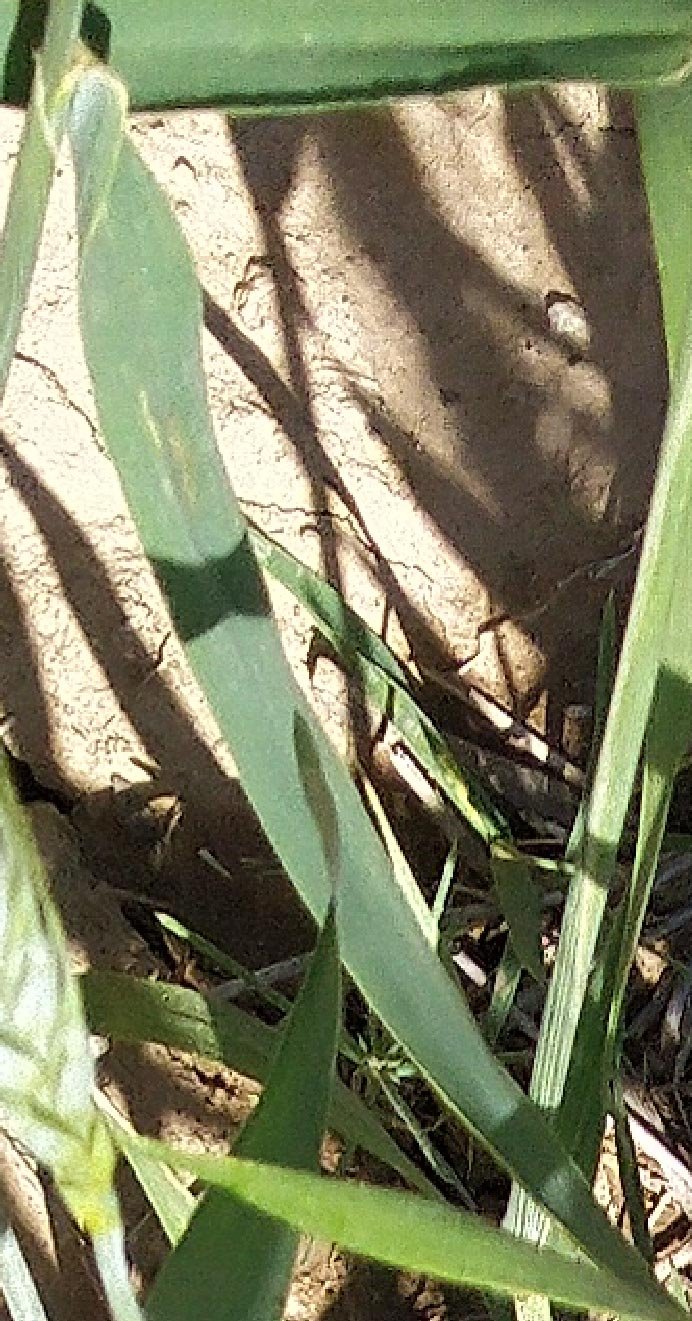
Label: Wheat___Healthy